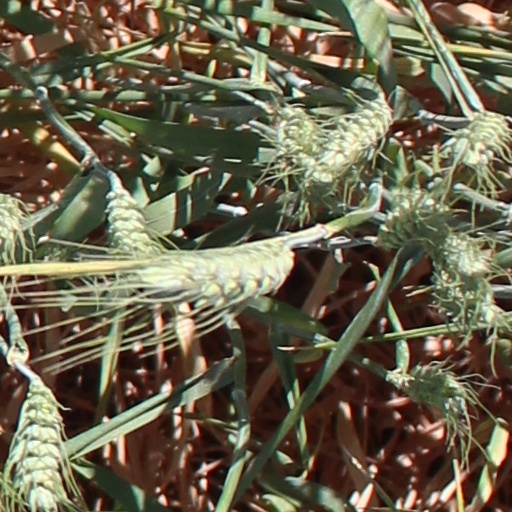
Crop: wheat